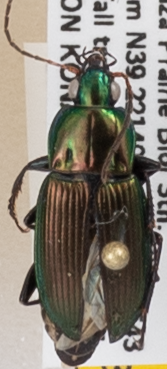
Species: Poecilus chalcites
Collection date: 2019-06-05
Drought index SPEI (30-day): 1.608
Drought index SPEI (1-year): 1.498
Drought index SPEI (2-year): -0.086